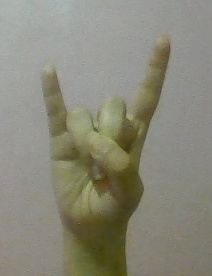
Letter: la